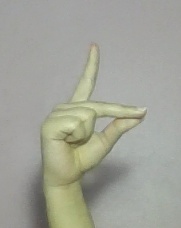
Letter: ta